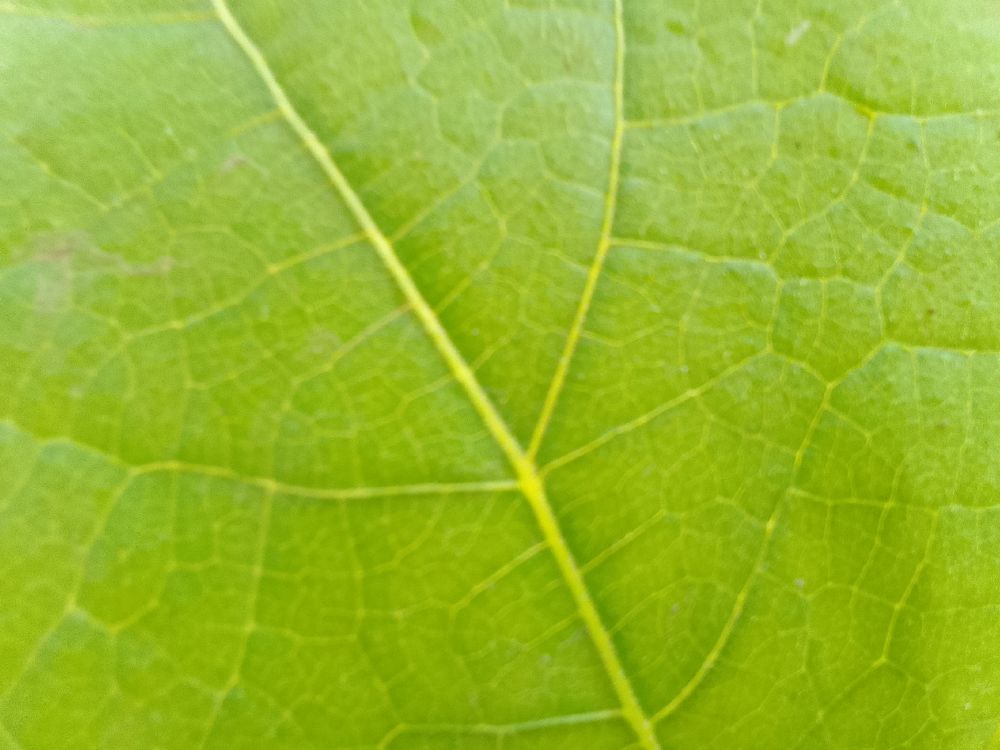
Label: healthy